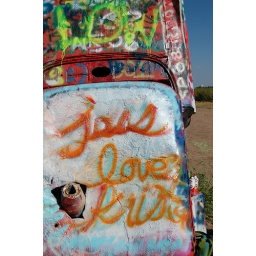
jess loves krista. next time im painting it on a water tower in john deere green